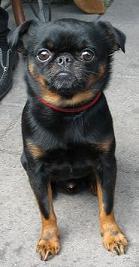
Brabancon_griffon